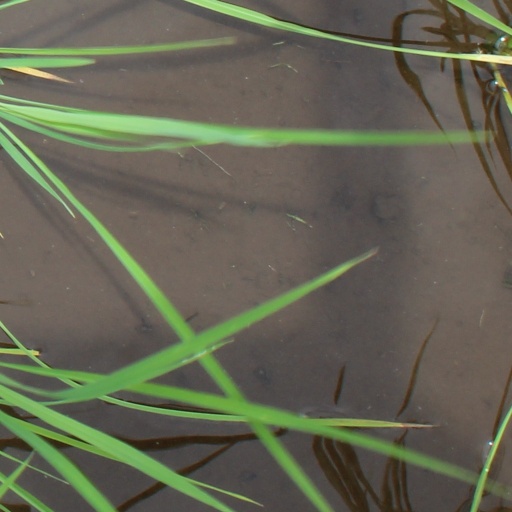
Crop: rice